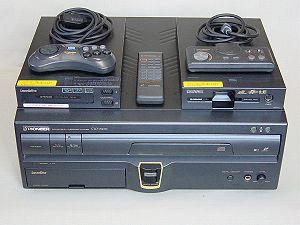
Le LaserActive est une console de jeux vidéo ainsi qu'une technologie convergente capable de lire des Laserdiscs, disques compacts, disques de jeux vidéo, LD-G et disques de karaoké. Le système est conçu par Pioneer Corporation, il est sorti en 1993. En plus des jeux LaserActive, des modules vendus séparément rendent compatibles des jeux Mega Drive et PC Engine stockés sur cartouche et CD-ROM.